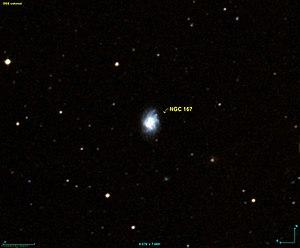
Image créée à l'aide du logiciel Aladin Sky Atlas du Centre de Données astronomiques de Strasbourg et des données de DSS (Digitized Sky Survey).